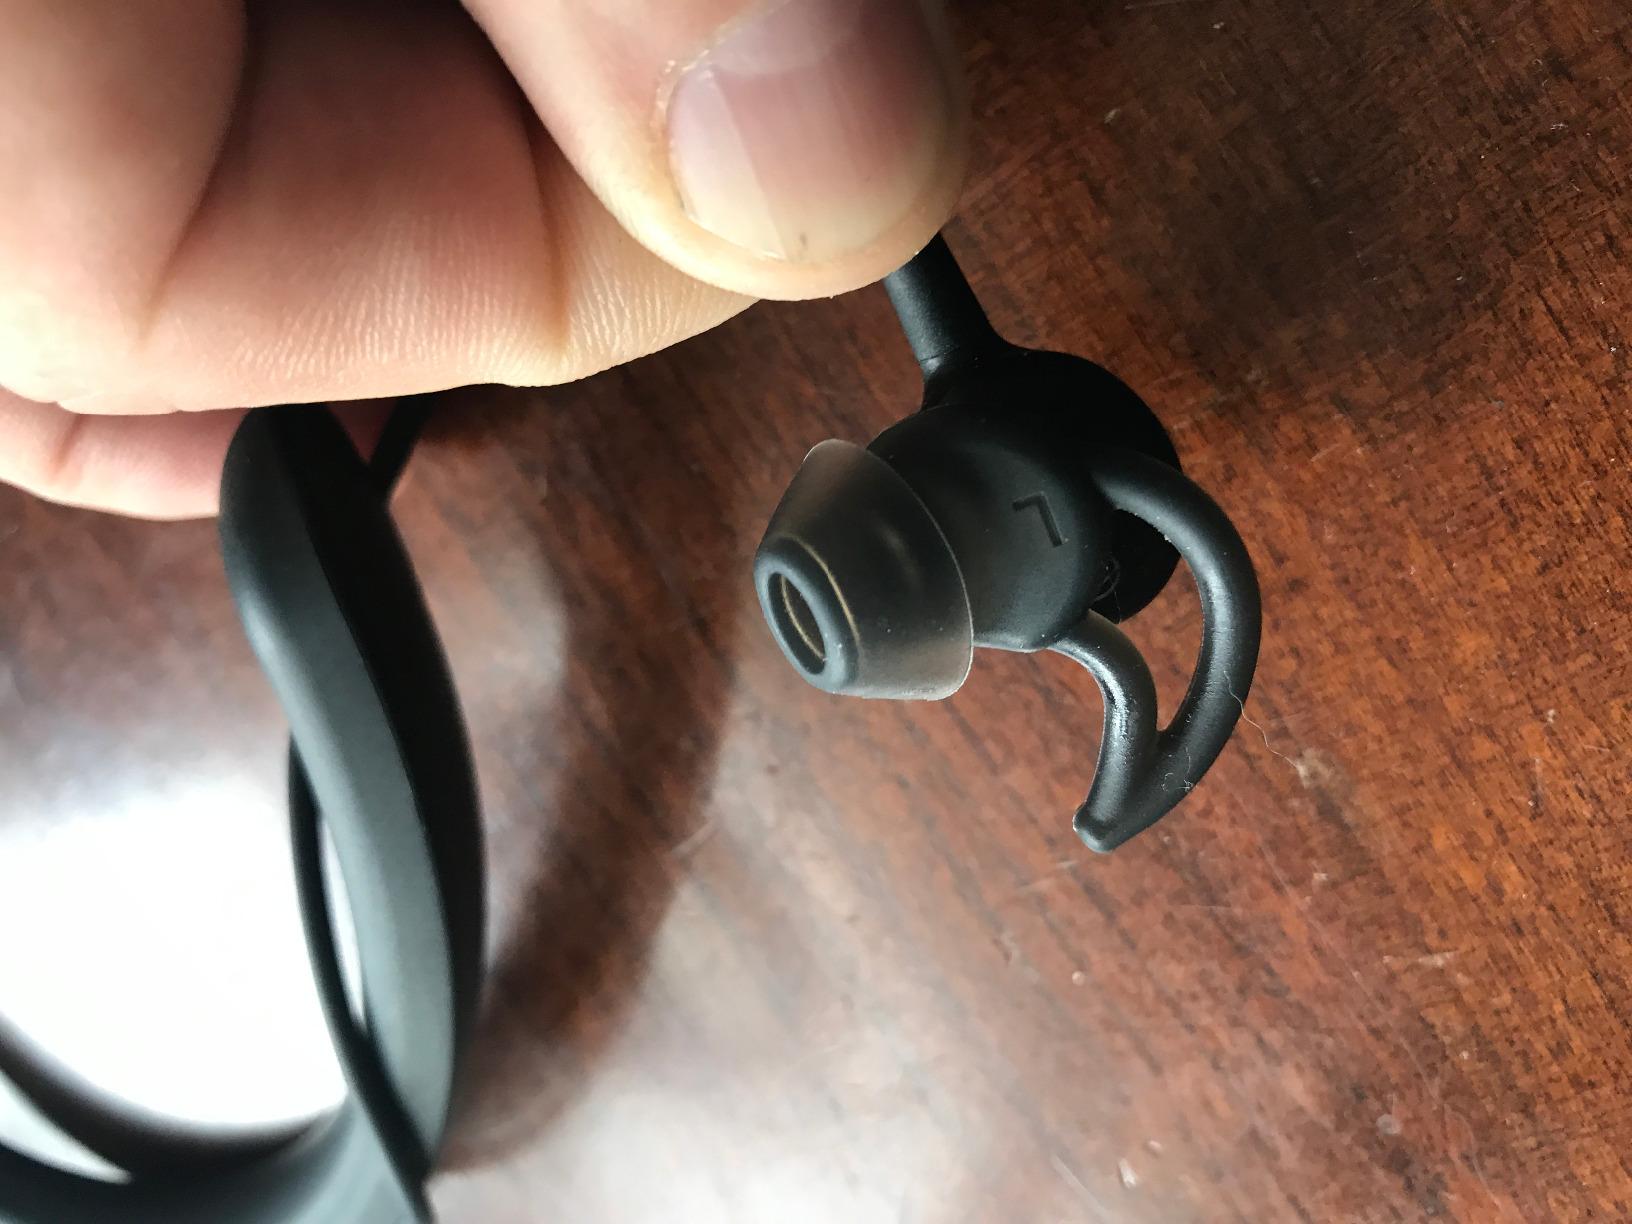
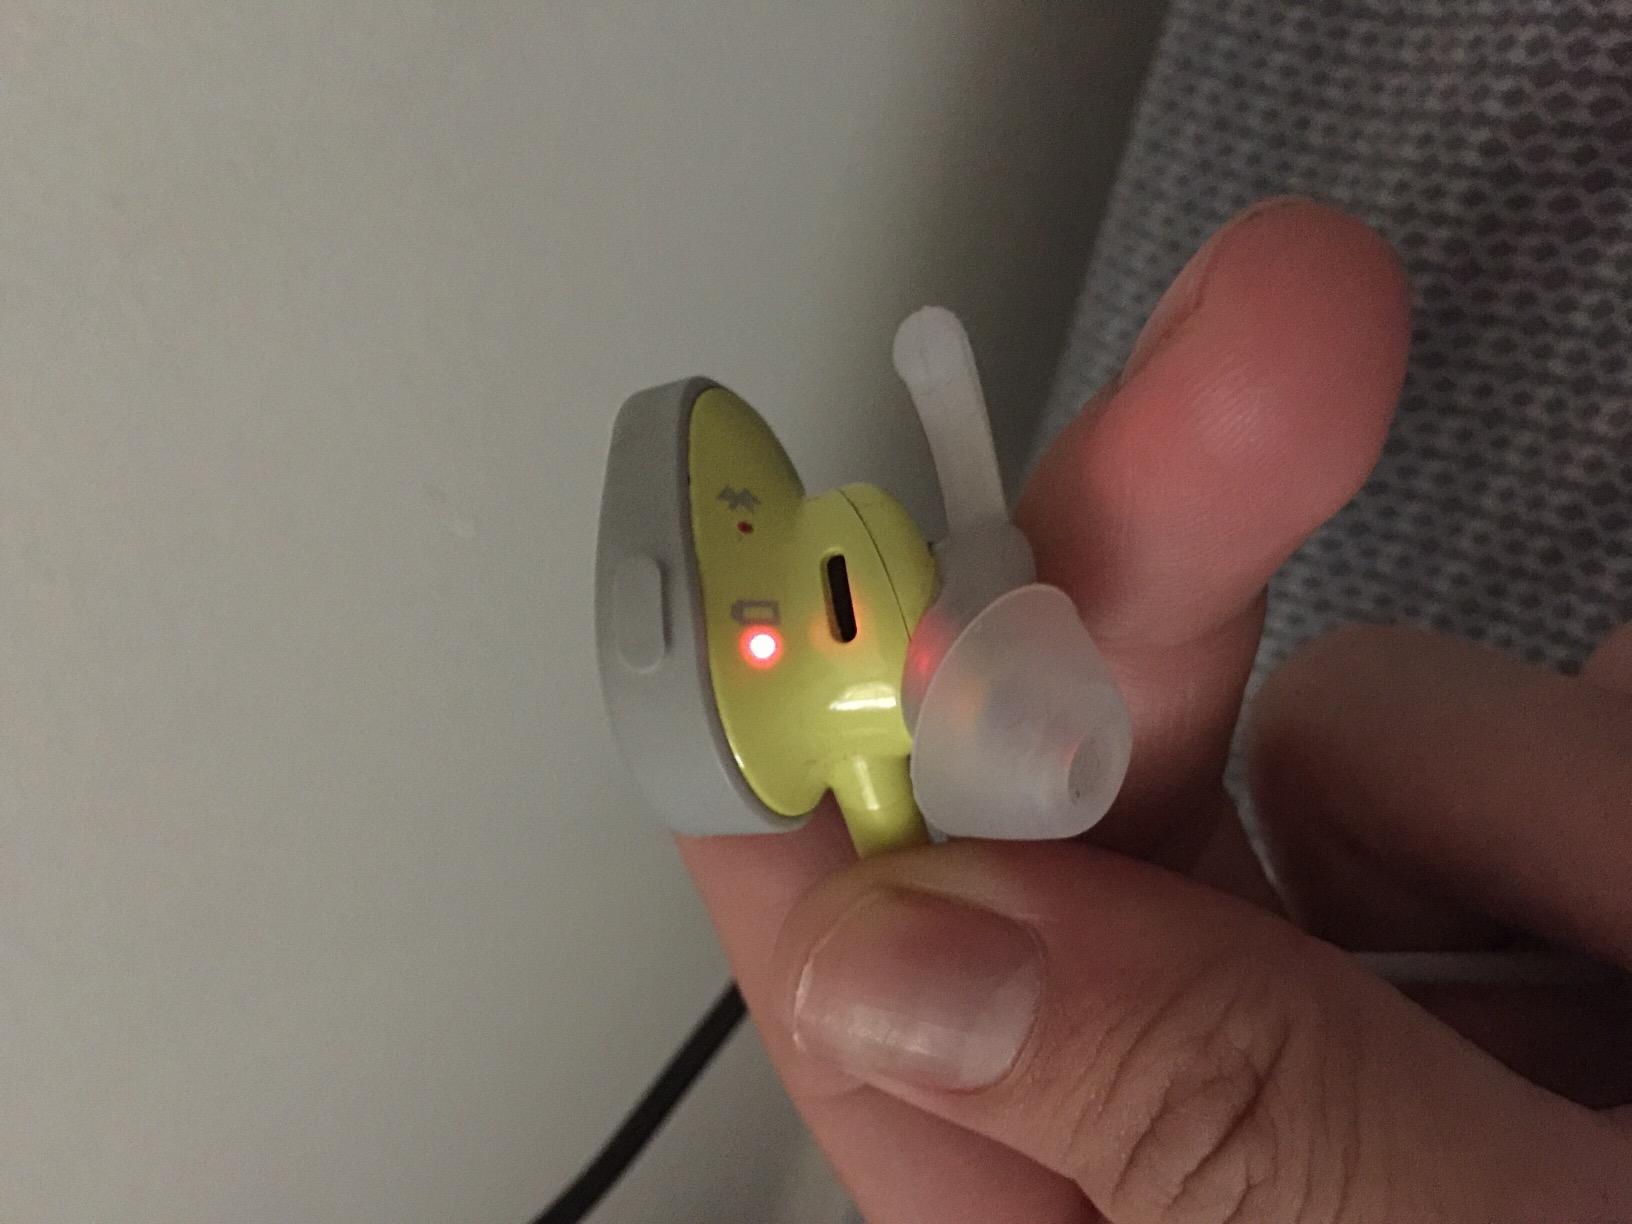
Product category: headphones
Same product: no